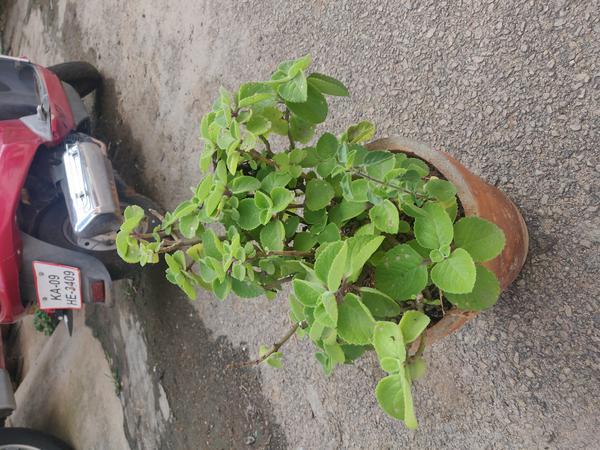
Plant: Doddapatre